Şabat, Turkmenistan

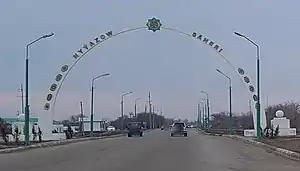
City arch in the downtown area of the city then called Nyyazow, Dashoguz Region, Turkmenistan

Şabat, previously called Nyýazow, Andreyevsk and Täzebazar, is a city subordinate to a district and the administrative center of Şabat District, Daşoguz Province, Turkmenistan. The city was renamed Şabat by decree of the Turkmen parliament on 9 November 2022.